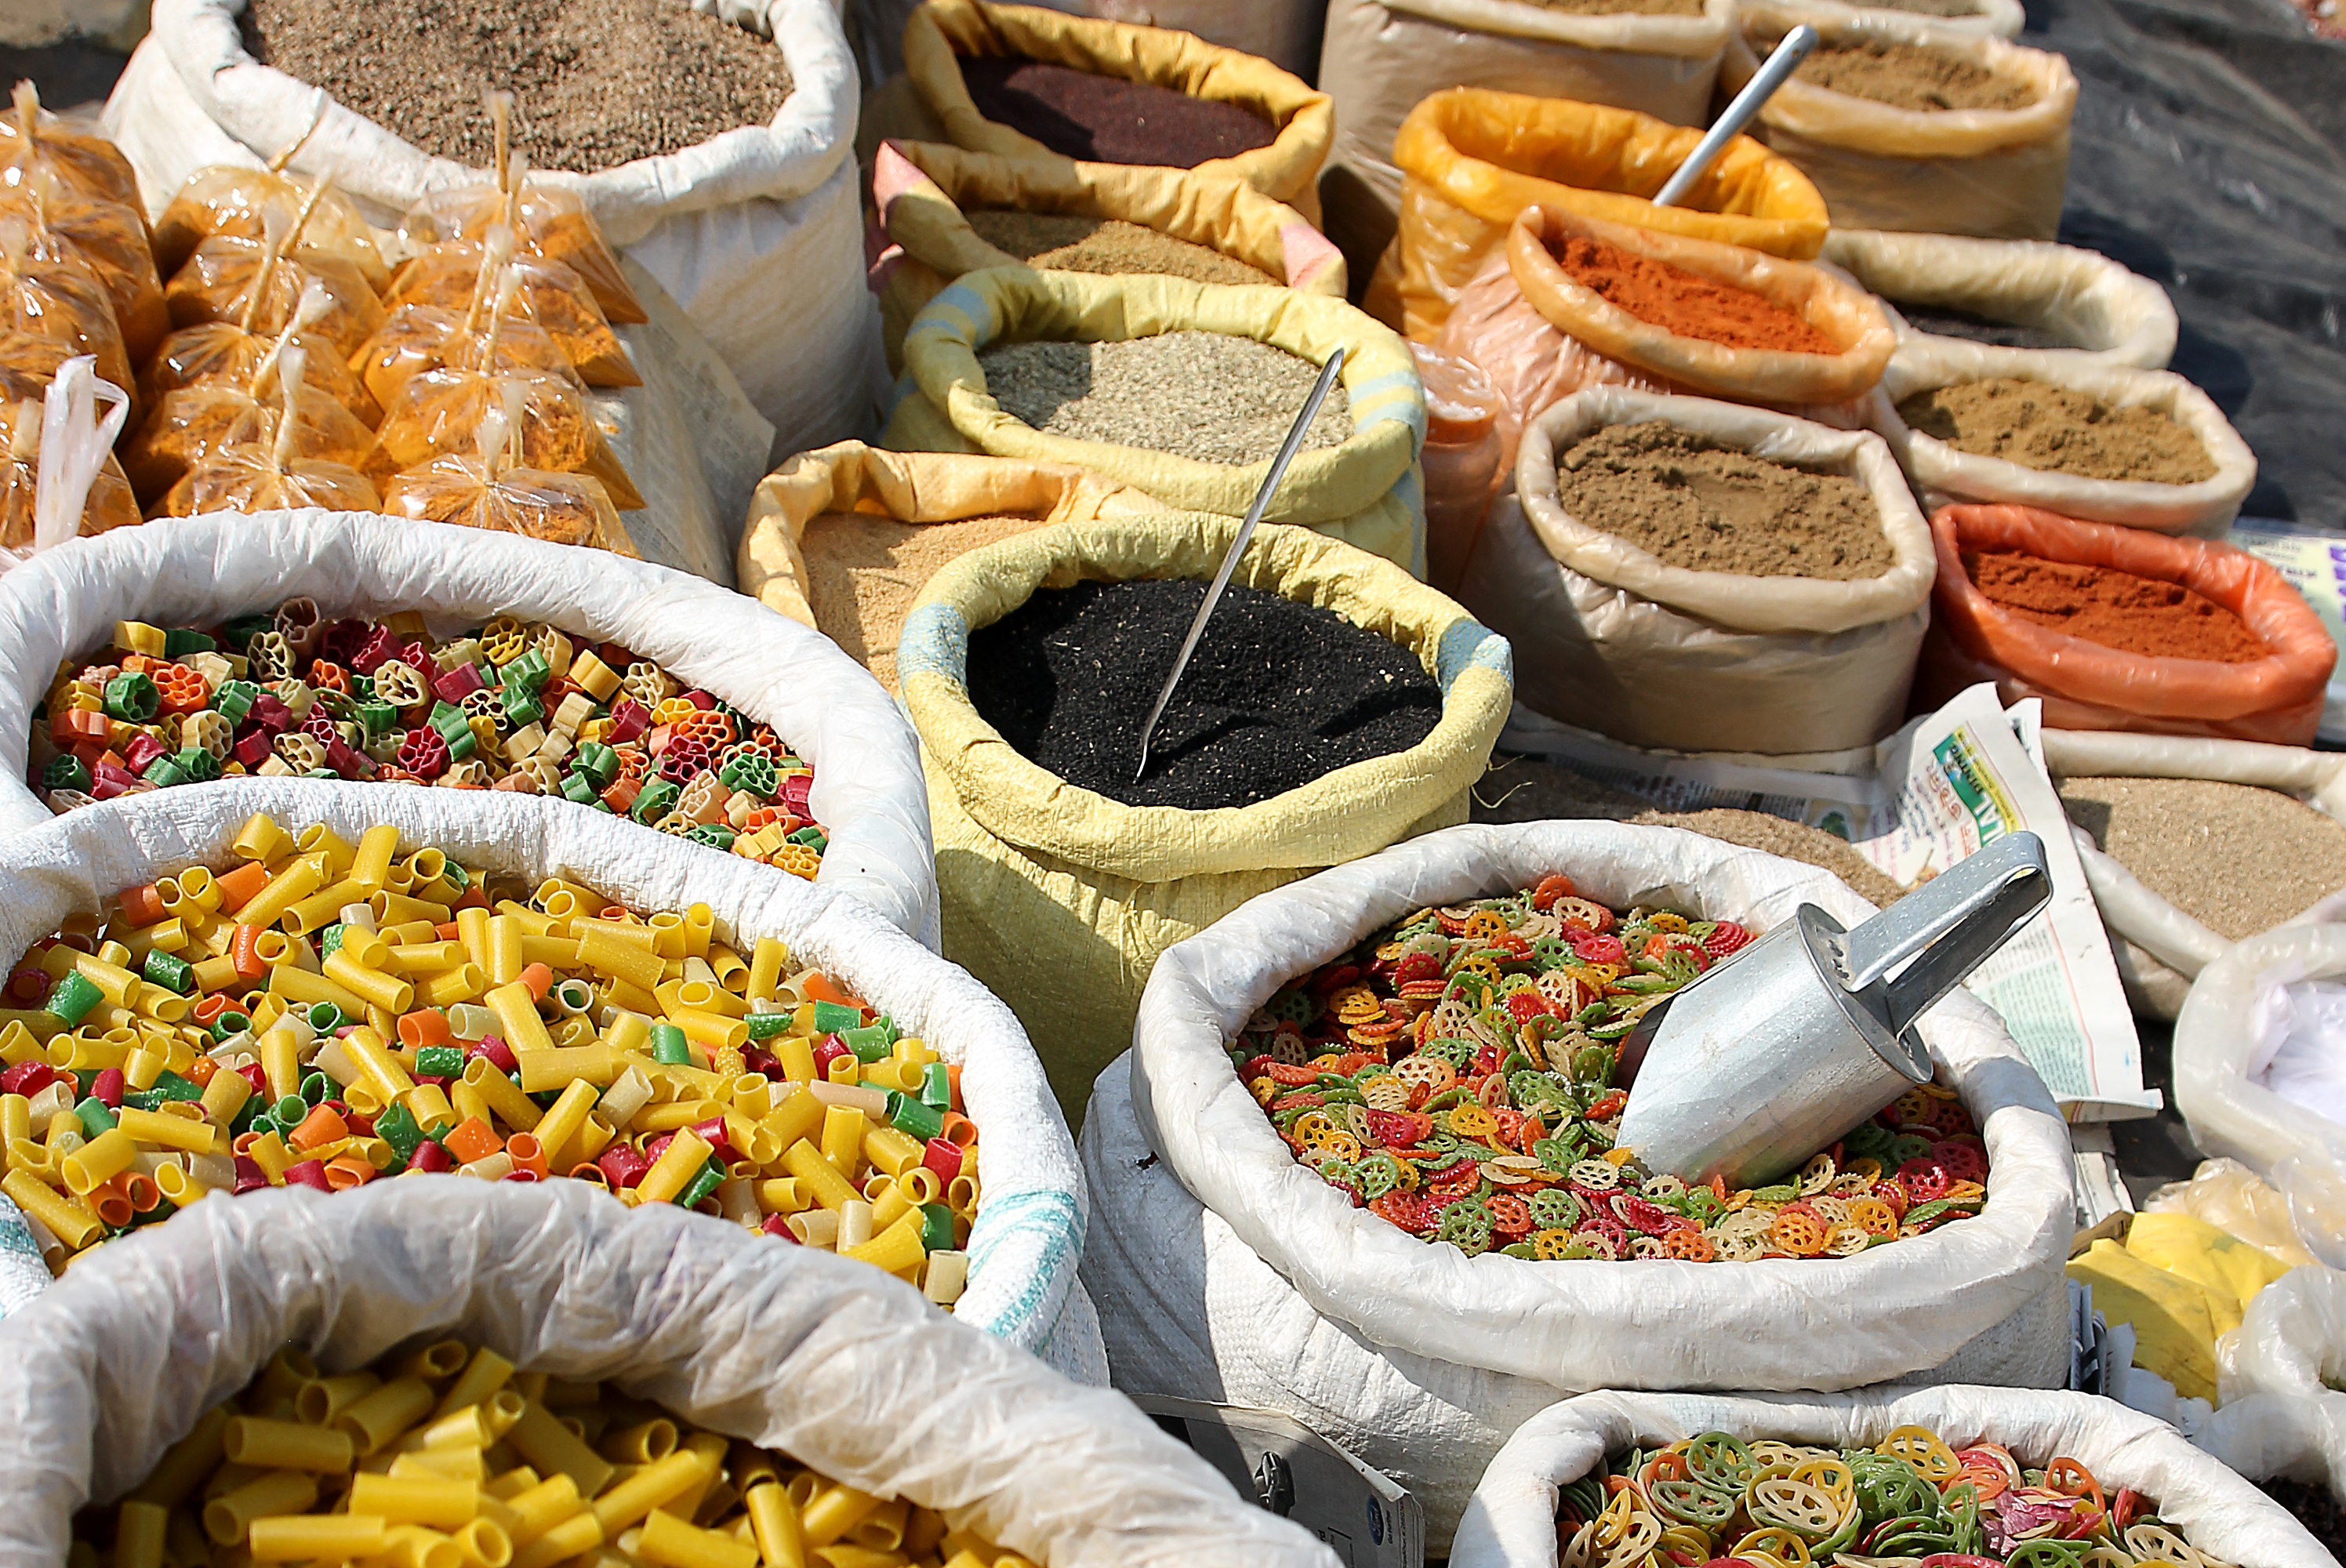
city, dry, aroma, asian, dish, meal, food, pepper, spice, red, cooking, ingredient, produce, natural, kitchen, market, black, colorful, yellow, powder, cuisine, cook, public space, cinnamon, turmeric, seasoning, spicy, indian, aromatic, flavor, anise, curry, cumin, human settlement, indian spices